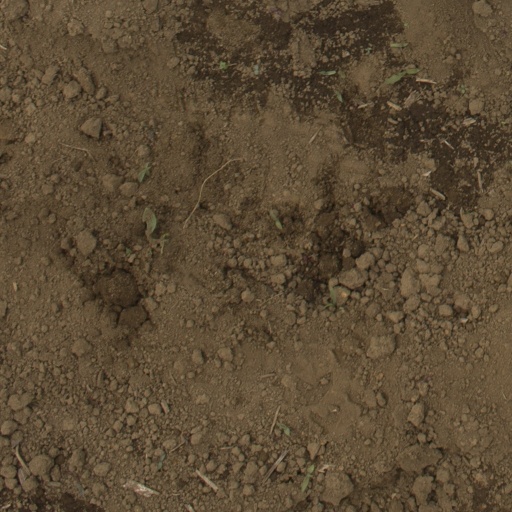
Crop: Jerusalem artichoke